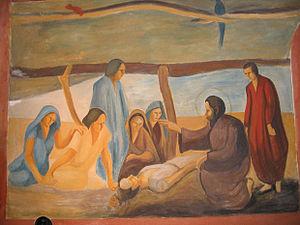
Maurice Le Scouëzec, né au Mans le 1ᵉʳ octobre 1881, mort à Douarnenez le 1ᵉʳ mai 1940, est un peintre et graveur français de l' École de Paris.